Uncle Cyp and Aunt Sap Brasfield

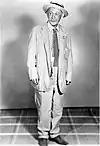
Boob Brasfield as Uncle Cyp, c.1945

Laurence Brasfield was born in Smithville, Mississippi. He later said that his mother Nonnie's humor was a major influence in his becoming a comedian. In 1912, at age 14, he joined the Mighty Haag Circus as a roustabout. The next year he did blackface comedy with a horse-and-wagon show. Later he joined a New Orleans, Louisiana stock company. Soon he was traveling with the Redpath Chautauqua tent circuit, which often featured attorney William Jennings Bryan as a speaker. Early in his career, Brasfield adopted the nickname Boob.